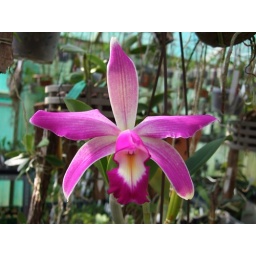
Also a nice plant from AWZ, first flower in my greenhouse